Jey Uso

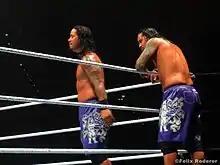
The Usos in November 2013

On the June 3 episode of "Raw", The Usos began to use face paint similar to their deceased uncle Eddie Fatu, also known as Umaga, as a means of further highlighting their Samoan culture. At Money in the Bank on July 14, The Usos challenged The Shield (Seth Rollins and Roman Reigns) for the titles in a losing effort. On October 27, they participated in a triple-threat tag team match against the team of Cody Rhodes and Goldust and The Shield at Hell in a Cell, but lost. The Usos were involved in the traditional Survivor Series elimination match at Survivor Series on November 24, teaming with Rey Mysterio, Cody Rhodes and Goldust in a losing effort against The Real Americans and The Shield.